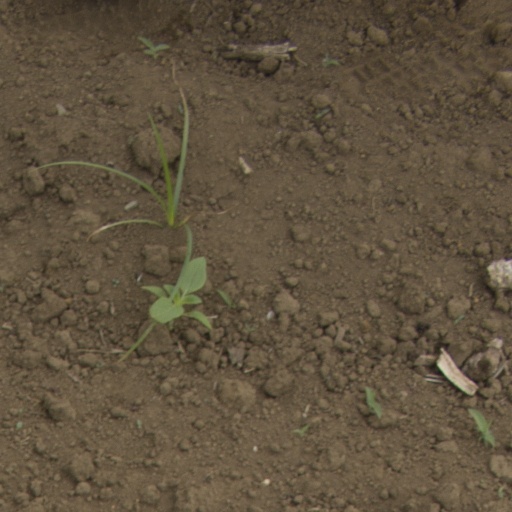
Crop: Jerusalem artichoke